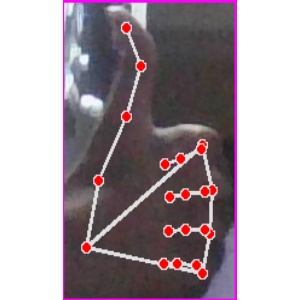
अक्षर: थ